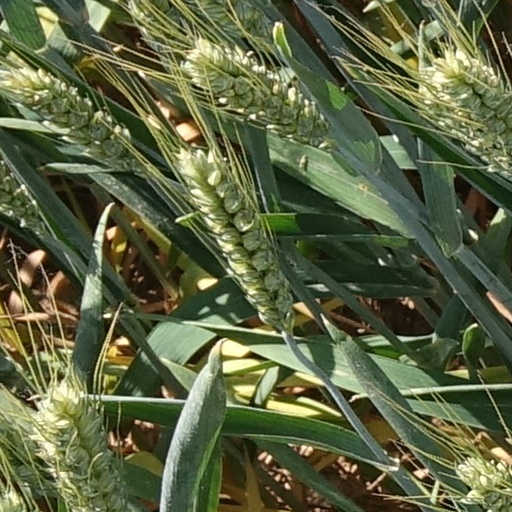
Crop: wheat